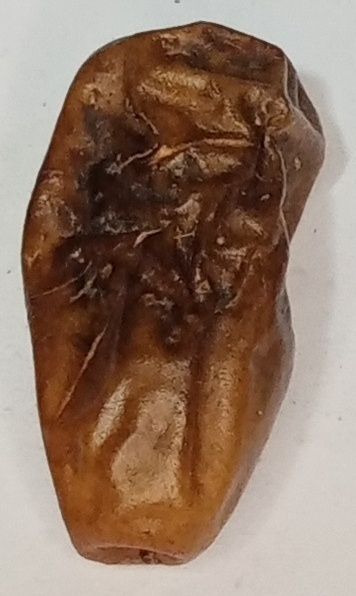
Variety: gajar
Size: small
Grade: grade-3